Gould Memorial Library

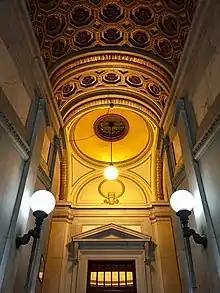
View up the main staircase, looking from the entrance vestibule toward the reading room

In January 1892, MacCracken wrote a letter to White, asking the architect if he would be interested in designing NYU's Bronx campus. White's involvement was largely based on the fact that his father, Richard Grant White, had attended NYU. White originally planned to relocate NYU's original building "stone by stone" to the Bronx. The relocated building would contain a museum, library, and chapel; the Mali mansion would contain classrooms. In addition, two new structures were to have been constructed. This plan was deemed infeasible, as it would cost about the same as five new buildings, so NYU instead asked White to design a completely new campus. The campus was to contain science, language, and philosophy halls; a library; a chapel; and dormitories, all arranged around a quadrangle. Around the same time, MacCracken began raising money for the new campus. One of the donors to the new campus was railroad magnate Jay Gould, who was willing to fund the new campus but died at the end of 1892.